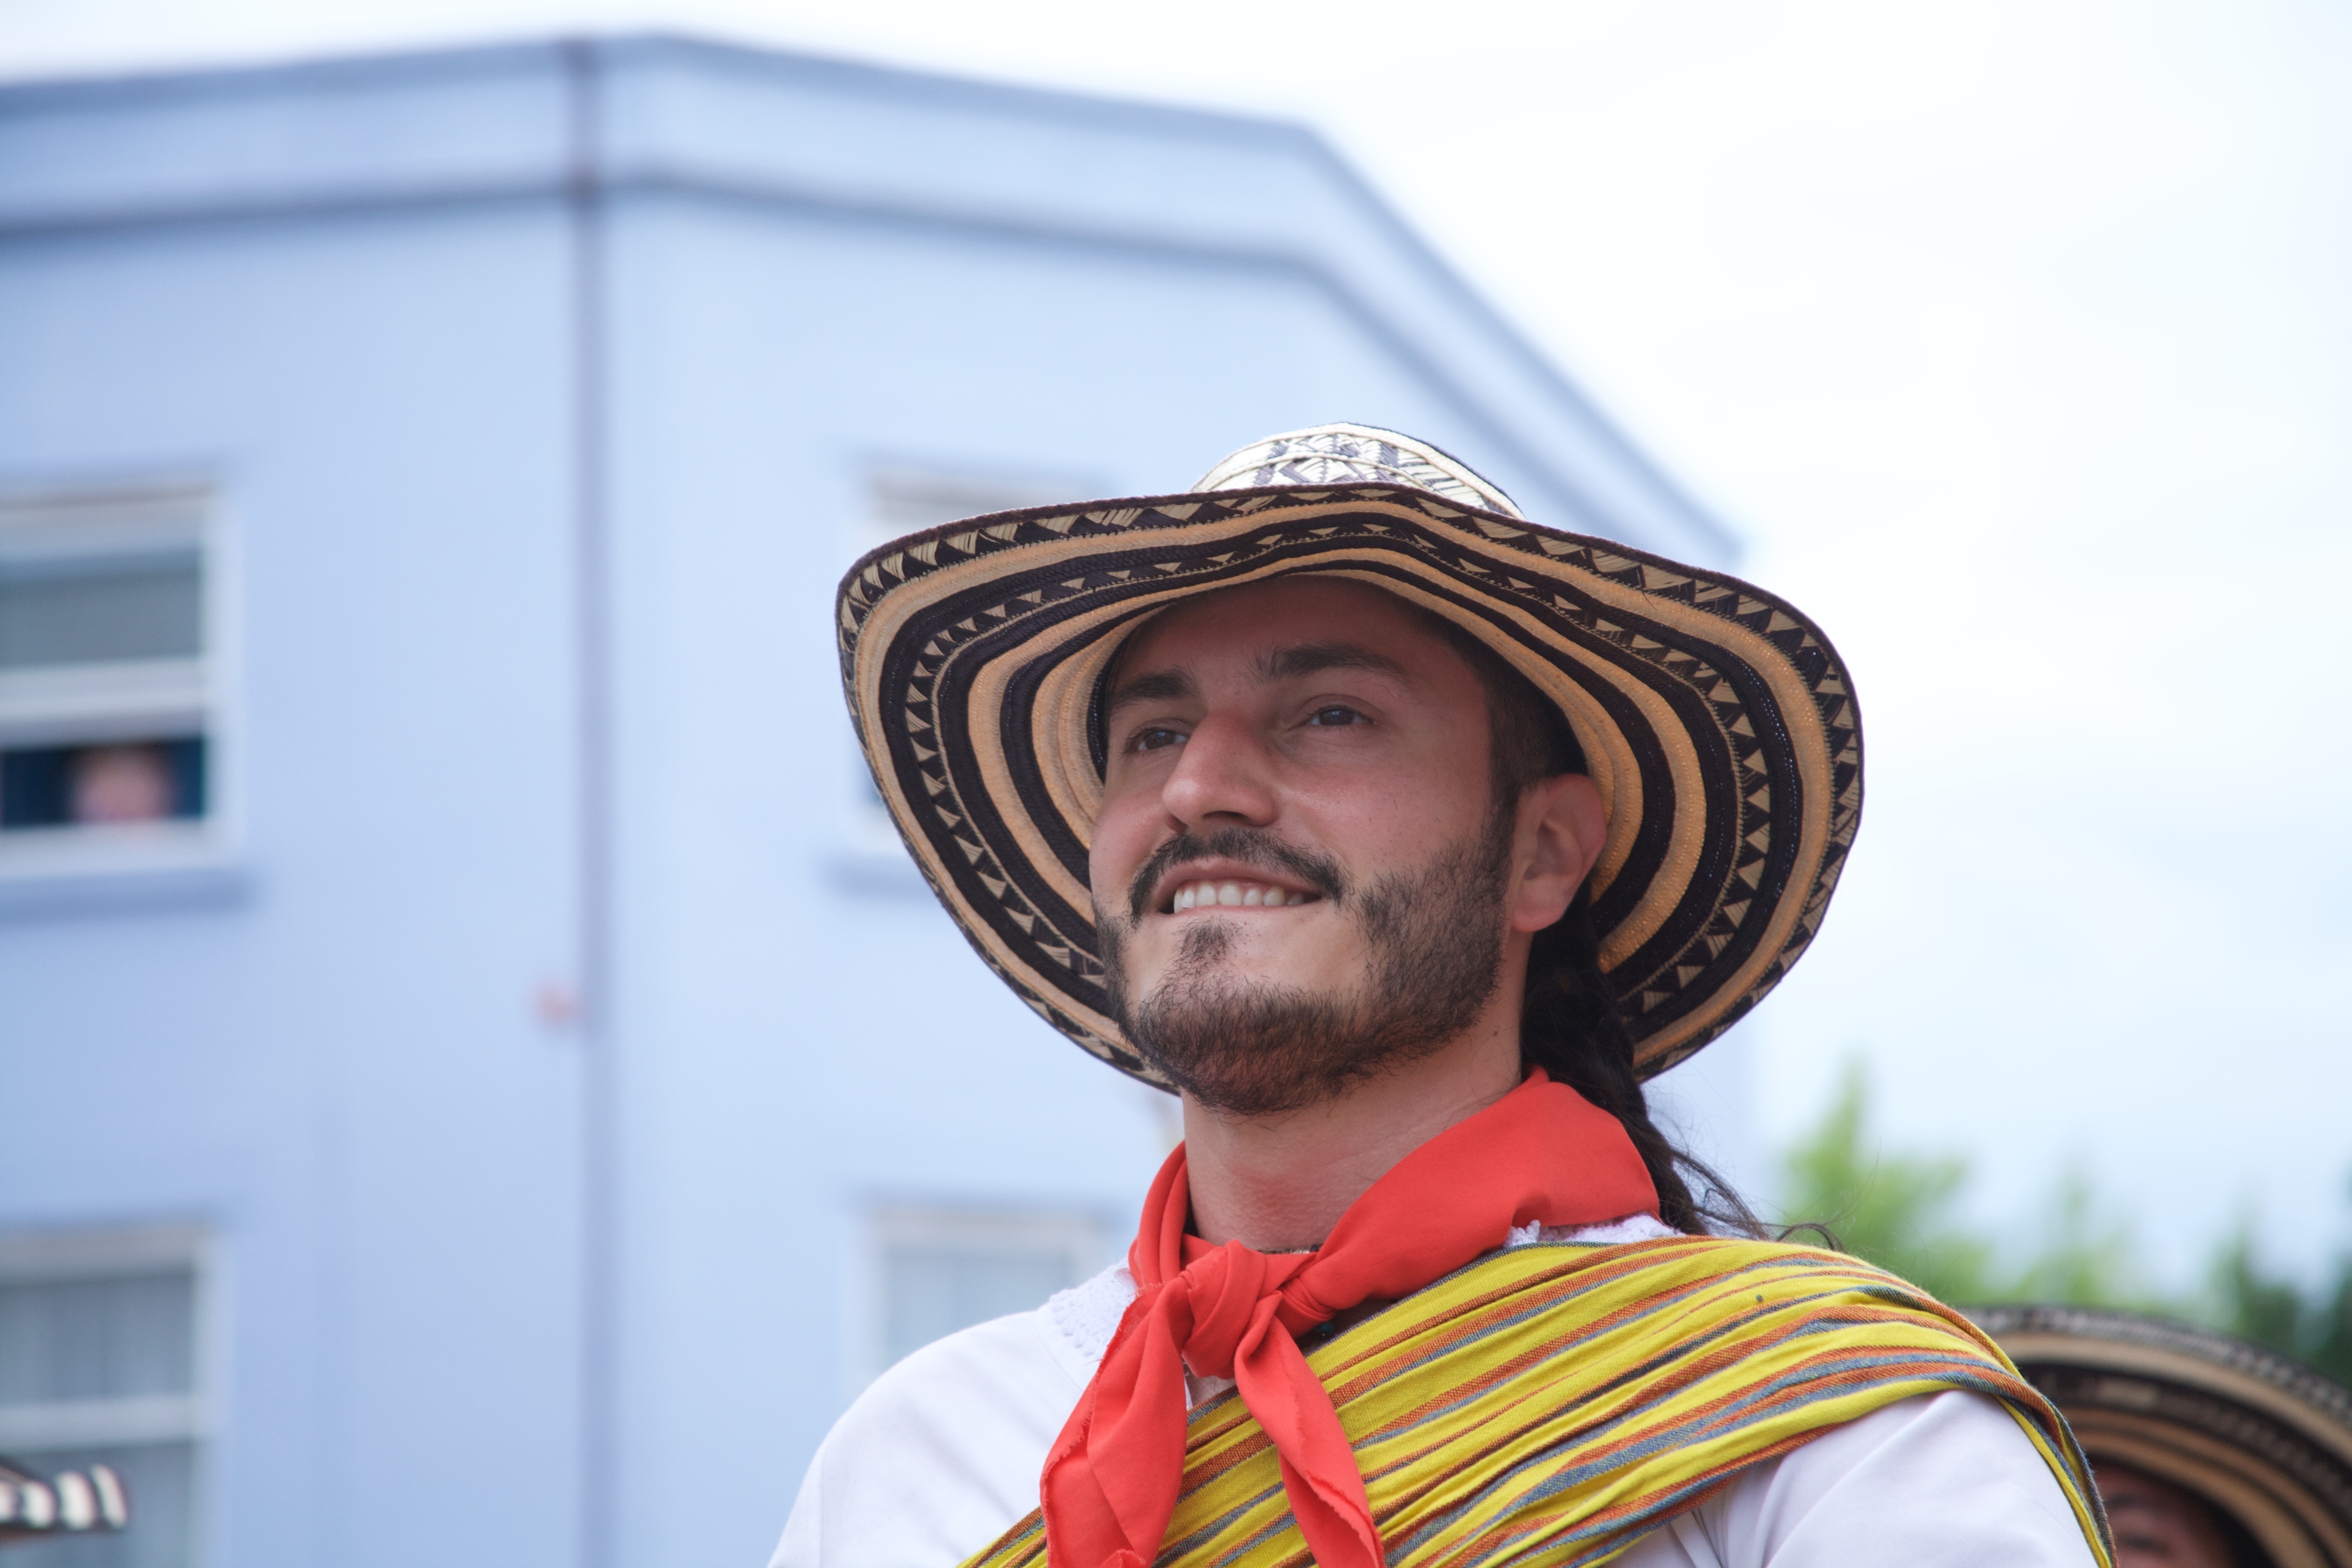
man, person, people, male, carnival, hat, head, cowboy, vaquero, gaucho